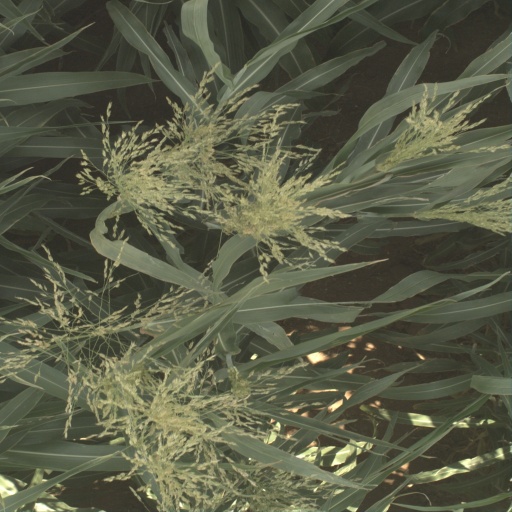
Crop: sorghum